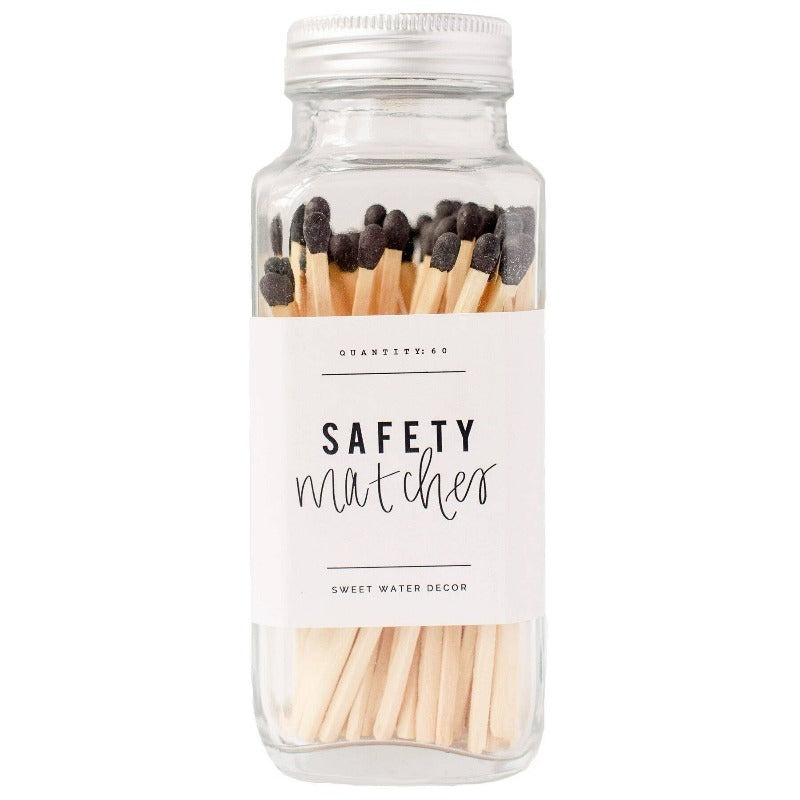
Black Safety Matches - Sweet Water Decor
Brand: Sweet Water Decor
Our stylish safety matches are the perfect compliment to any space. Modern, chic, and rustic in design, they are perfect for any room - from your bedroom, to living room, bathroom and more. They make the perfect gift alongside one of our candles. (60 Count 3.75" Matchsticks)
Category: Hardware > Tools > Lighters & Matches > Safety Matches